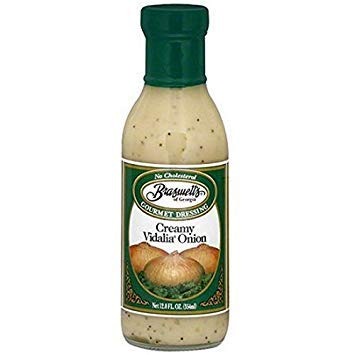
Item Name: Braswell Drssng Vidalia Tmo Summer
Value: 1.0
Unit: Count

Price: 38.98